The Green Helmet

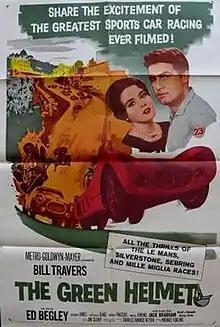

The Green Helmet is a 1961 British drama film directed by Michael Forlong starring Bill Travers, Ed Begley and Sid James. The film is centred on a British motor racing team. It is based on the 1957 novel of the same title by Australian author Jon Cleary.